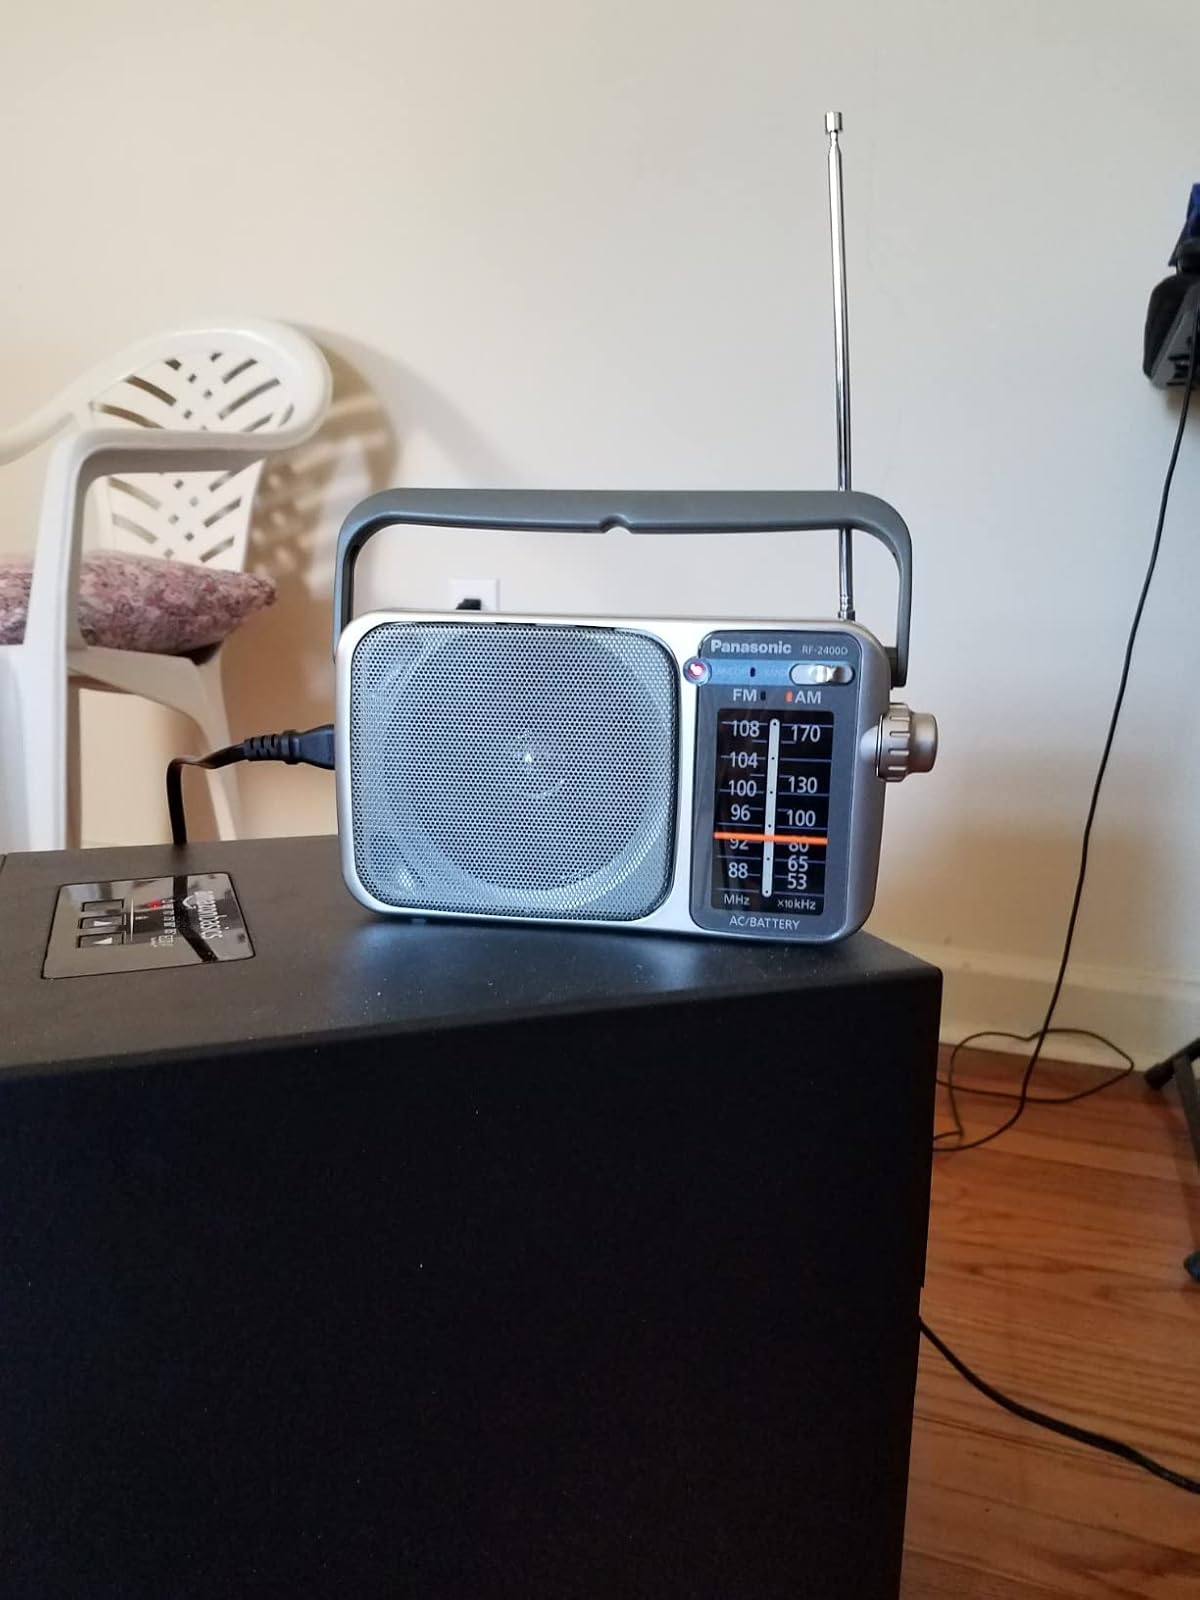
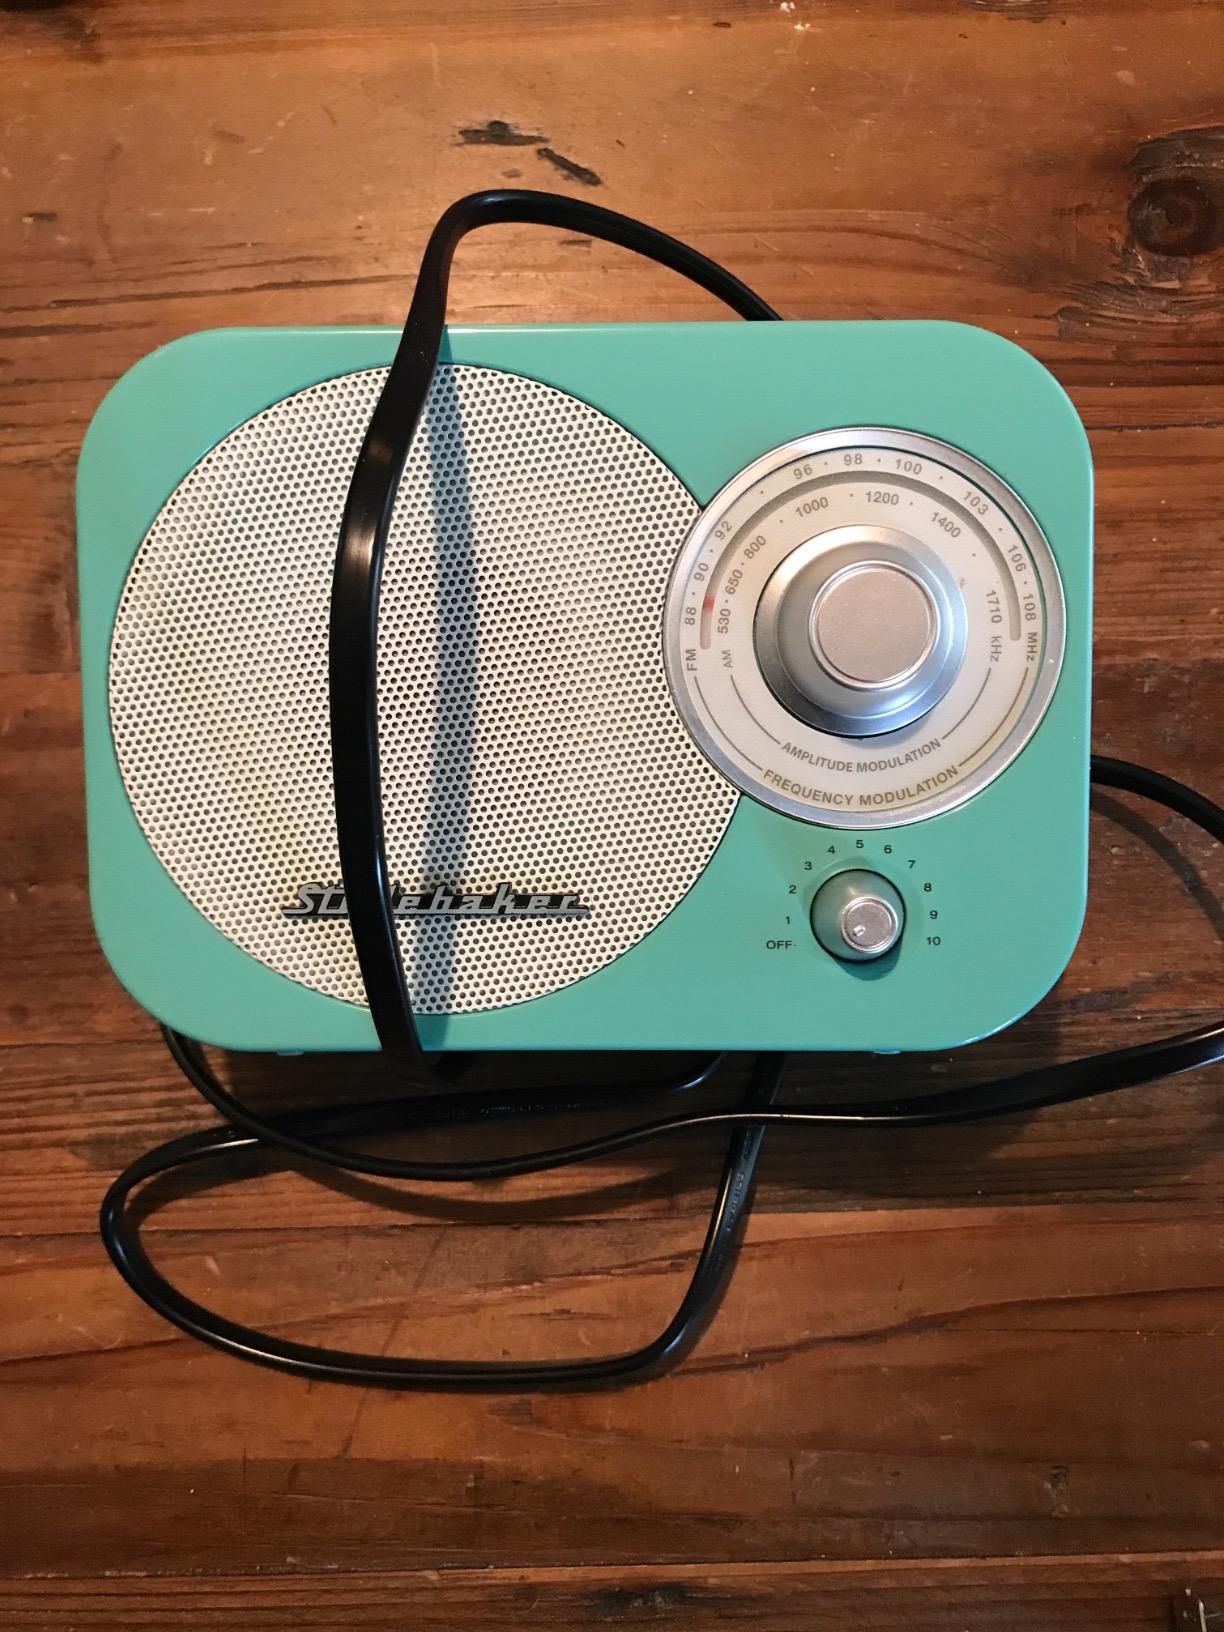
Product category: radio
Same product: no